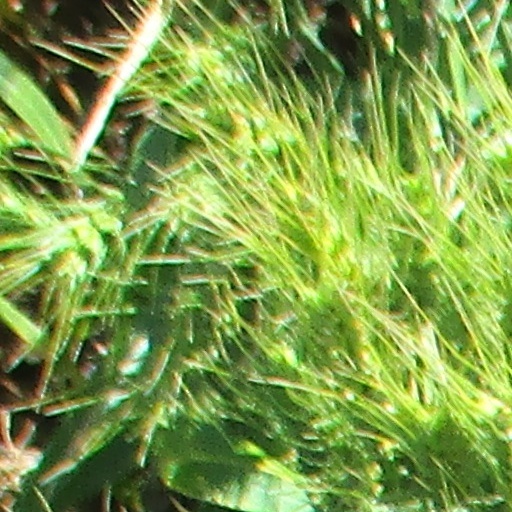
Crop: wheat